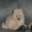
Label: dog